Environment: real
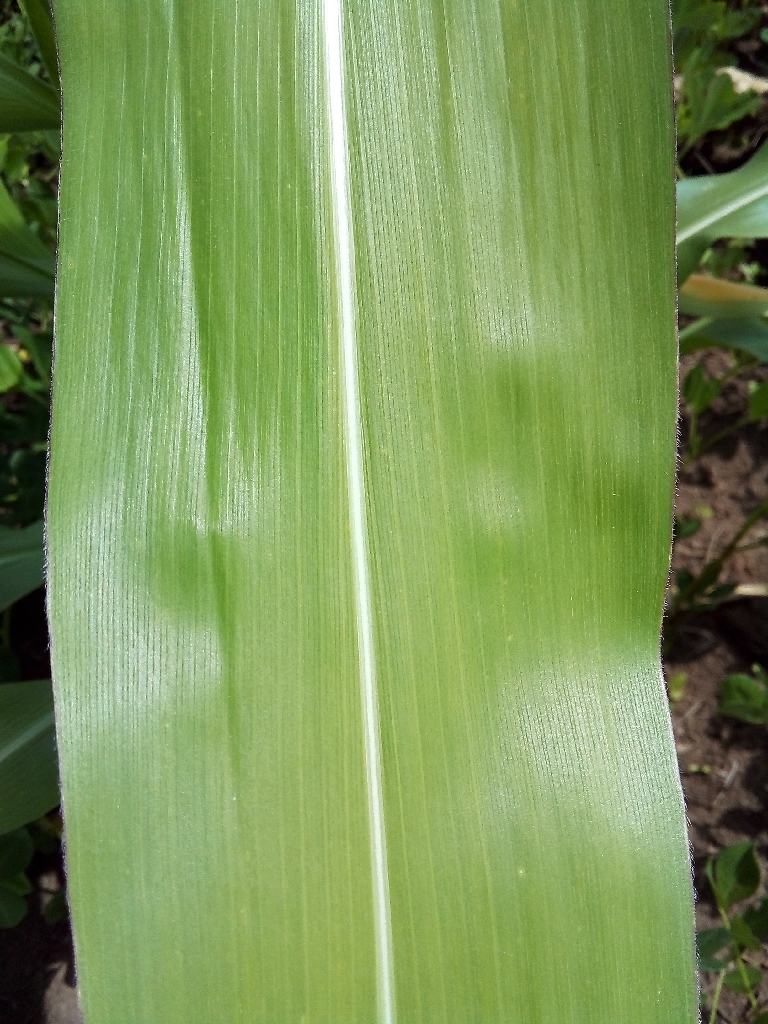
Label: healthy